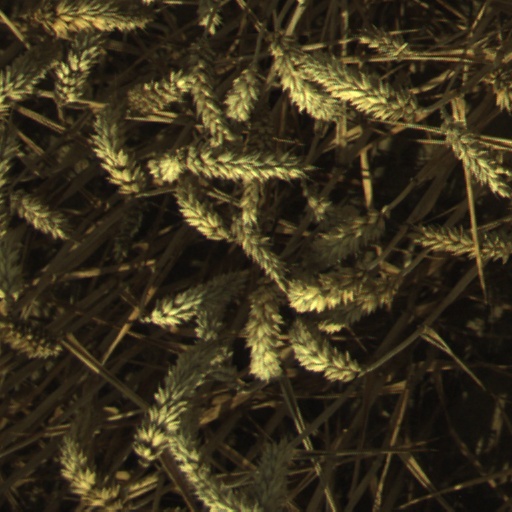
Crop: wheat